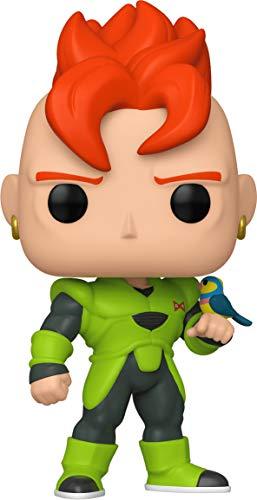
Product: Funko Pop! Animation: Dragonball Z - Android 16
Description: From Dragon ball Z, Android 16, as a stylized POP vinyl from Funk.
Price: $9.99
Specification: ProductDimensions:2.5x2.5x3.8inches|ItemWeight:5.6ounces|ShippingWeight:5.9ounces(Viewshippingratesandpolicies)|ASIN:B07W7F2GCC|Itemmodelnumber:44265|Manufacturerrecommendedage:6yearsandup